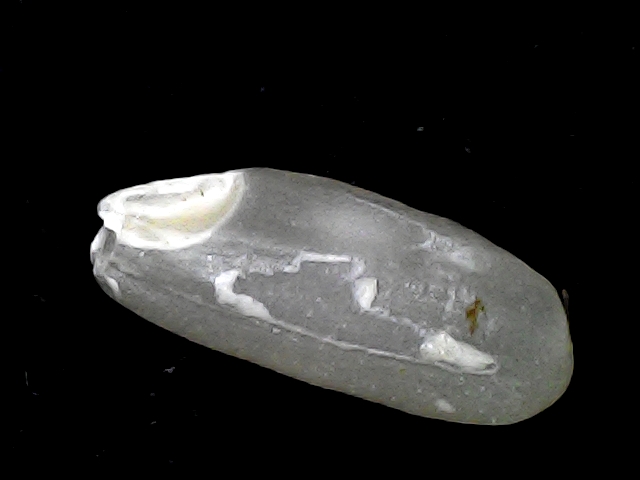
Rice variety: BD91